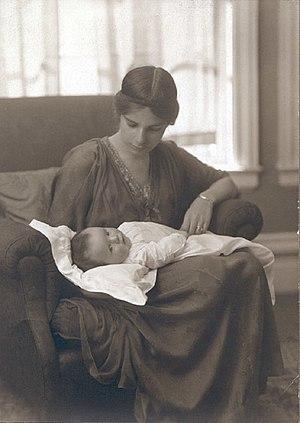
Dorothy Burlingham, née à New York le 11 octobre 1891 et morte à Londres le 19 novembre 1979, est une psychanalyste américaine. Sa vie personnelle et professionnelle est liée à celle d'Anna Freud et au premier mouvement psychanalytique.